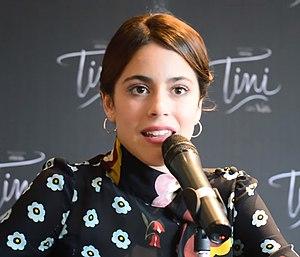
Martina Stoessel, aussi connue sous le nom de Tini Stoessel, est une actrice, chanteuse, danseuse et mannequin argentine, née le 21 mars 1997 à Buenos Aires en Argentine.